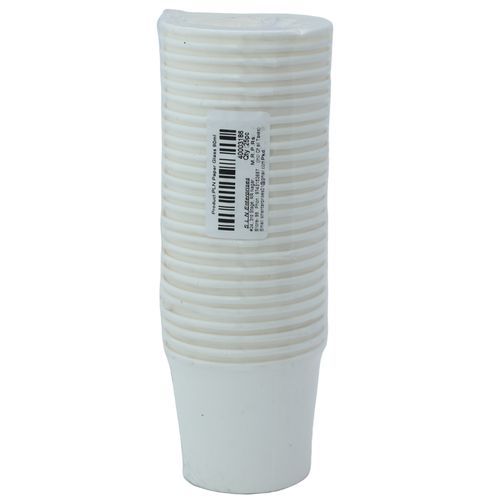
Label: paper